North Dallas Forty

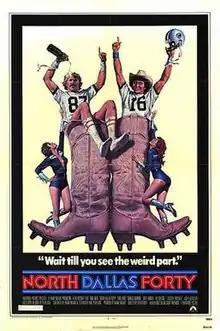
Theatrical release poster by Morgan Kane

North Dallas Forty is a 1979 American sports film starring Nick Nolte, Mac Davis, and G. D. Spradlin set in the decadent world of American professional football in the late 1970s. It was directed by Ted Kotcheff and based on the best-selling 1973 novel by Peter Gent. The screenplay was by Kotcheff, Gent, Frank Yablans, and Nancy Dowd (uncredited). This was the first film role for Davis, a popular country music recording artist.